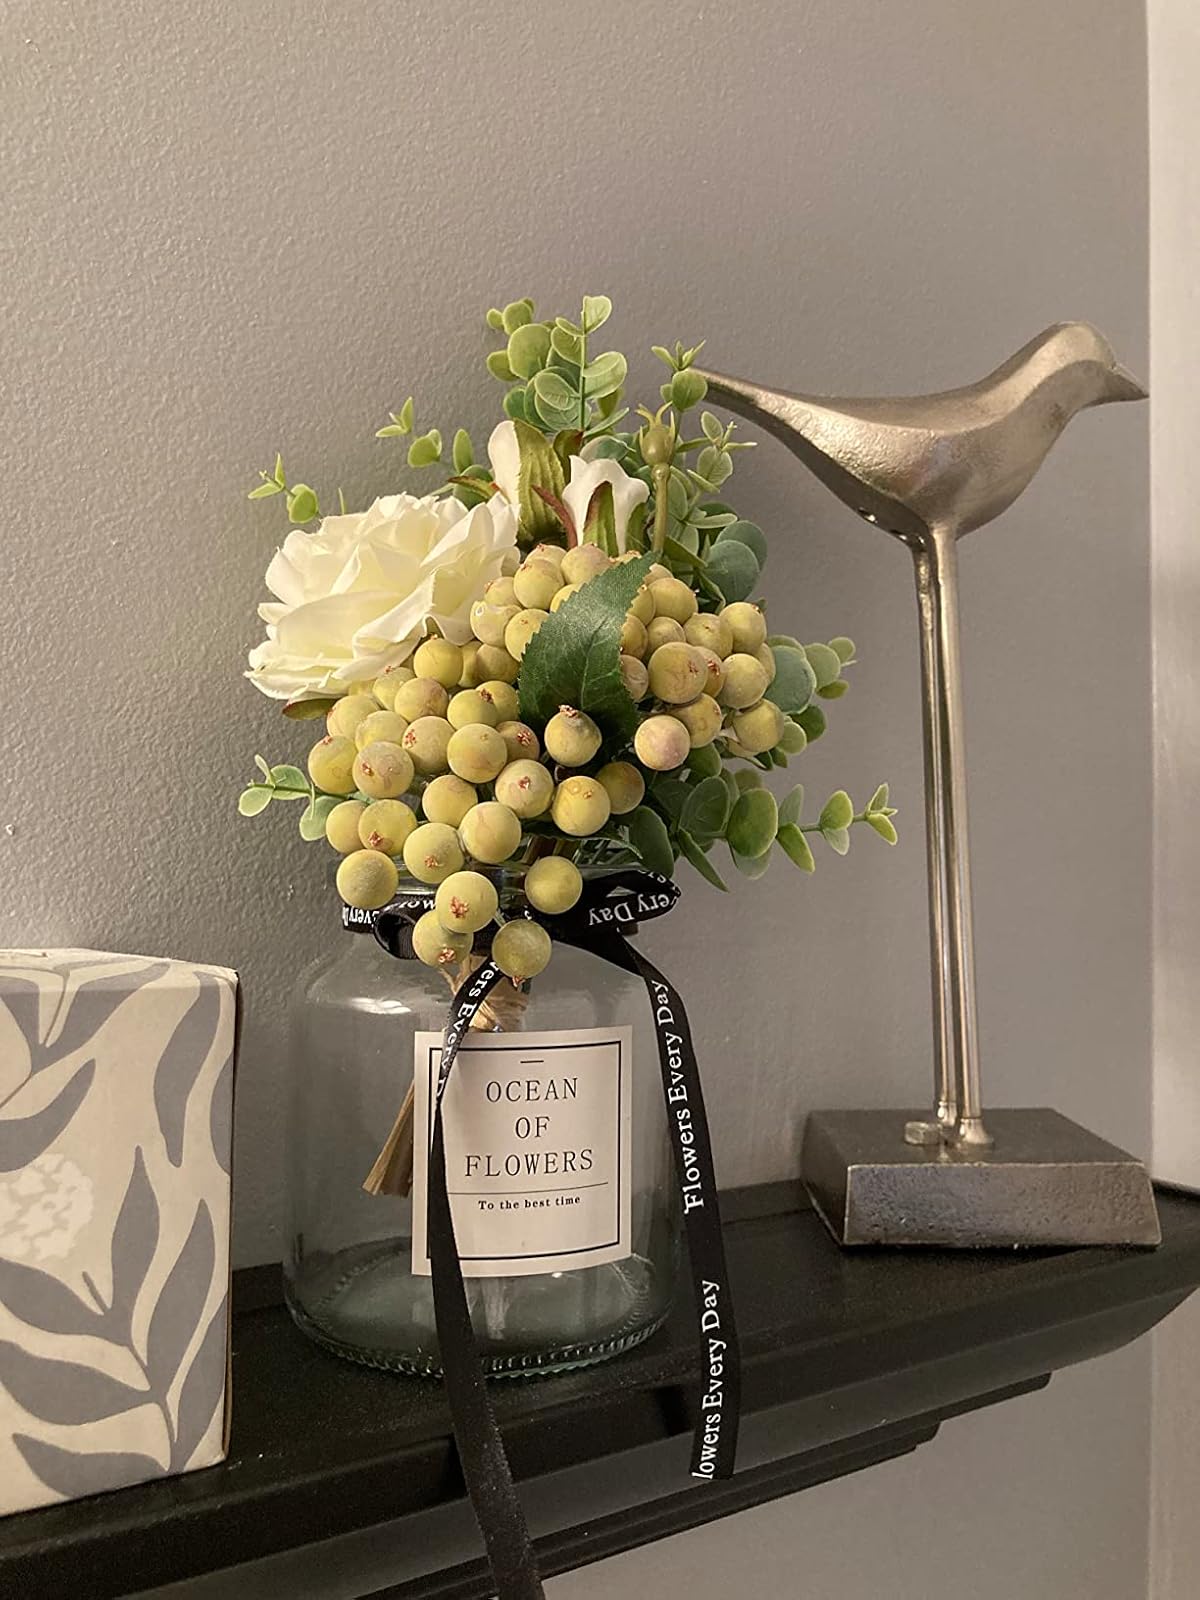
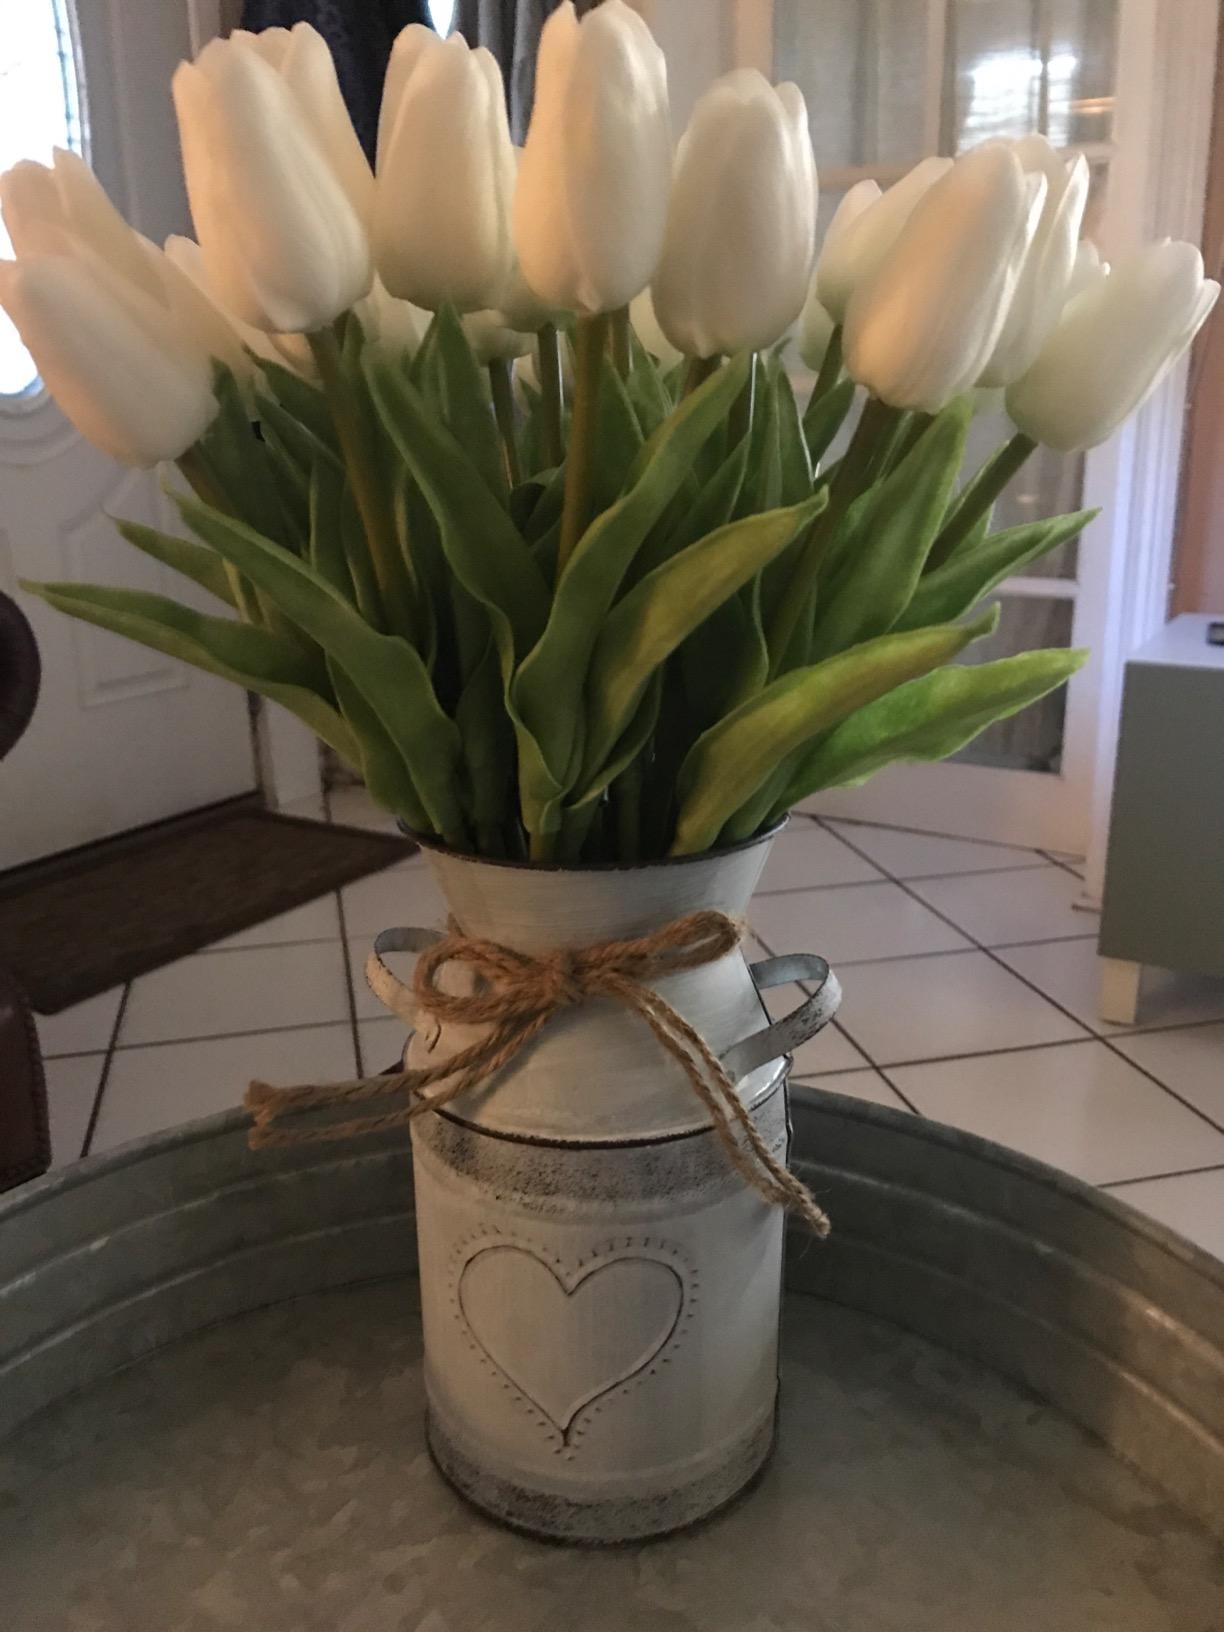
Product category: vase
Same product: no